Traian Moșoiu

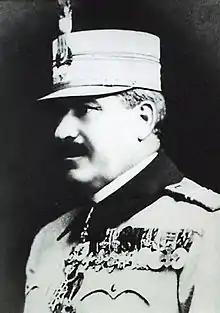
General Traian Moșoiu

Traian Moșoiu (2 July 1868 – 15 August 1932) was a Romanian general during World War I and the Hungarian–Romanian War. He held the posts of Minister of War in the Alexandru Vaida-Voevod cabinet (December 1919 – March 1920), Minister of Communications and of Industry and Commerce in the Ion I. C. Brătianu cabinet (January 1922 – March 1926).